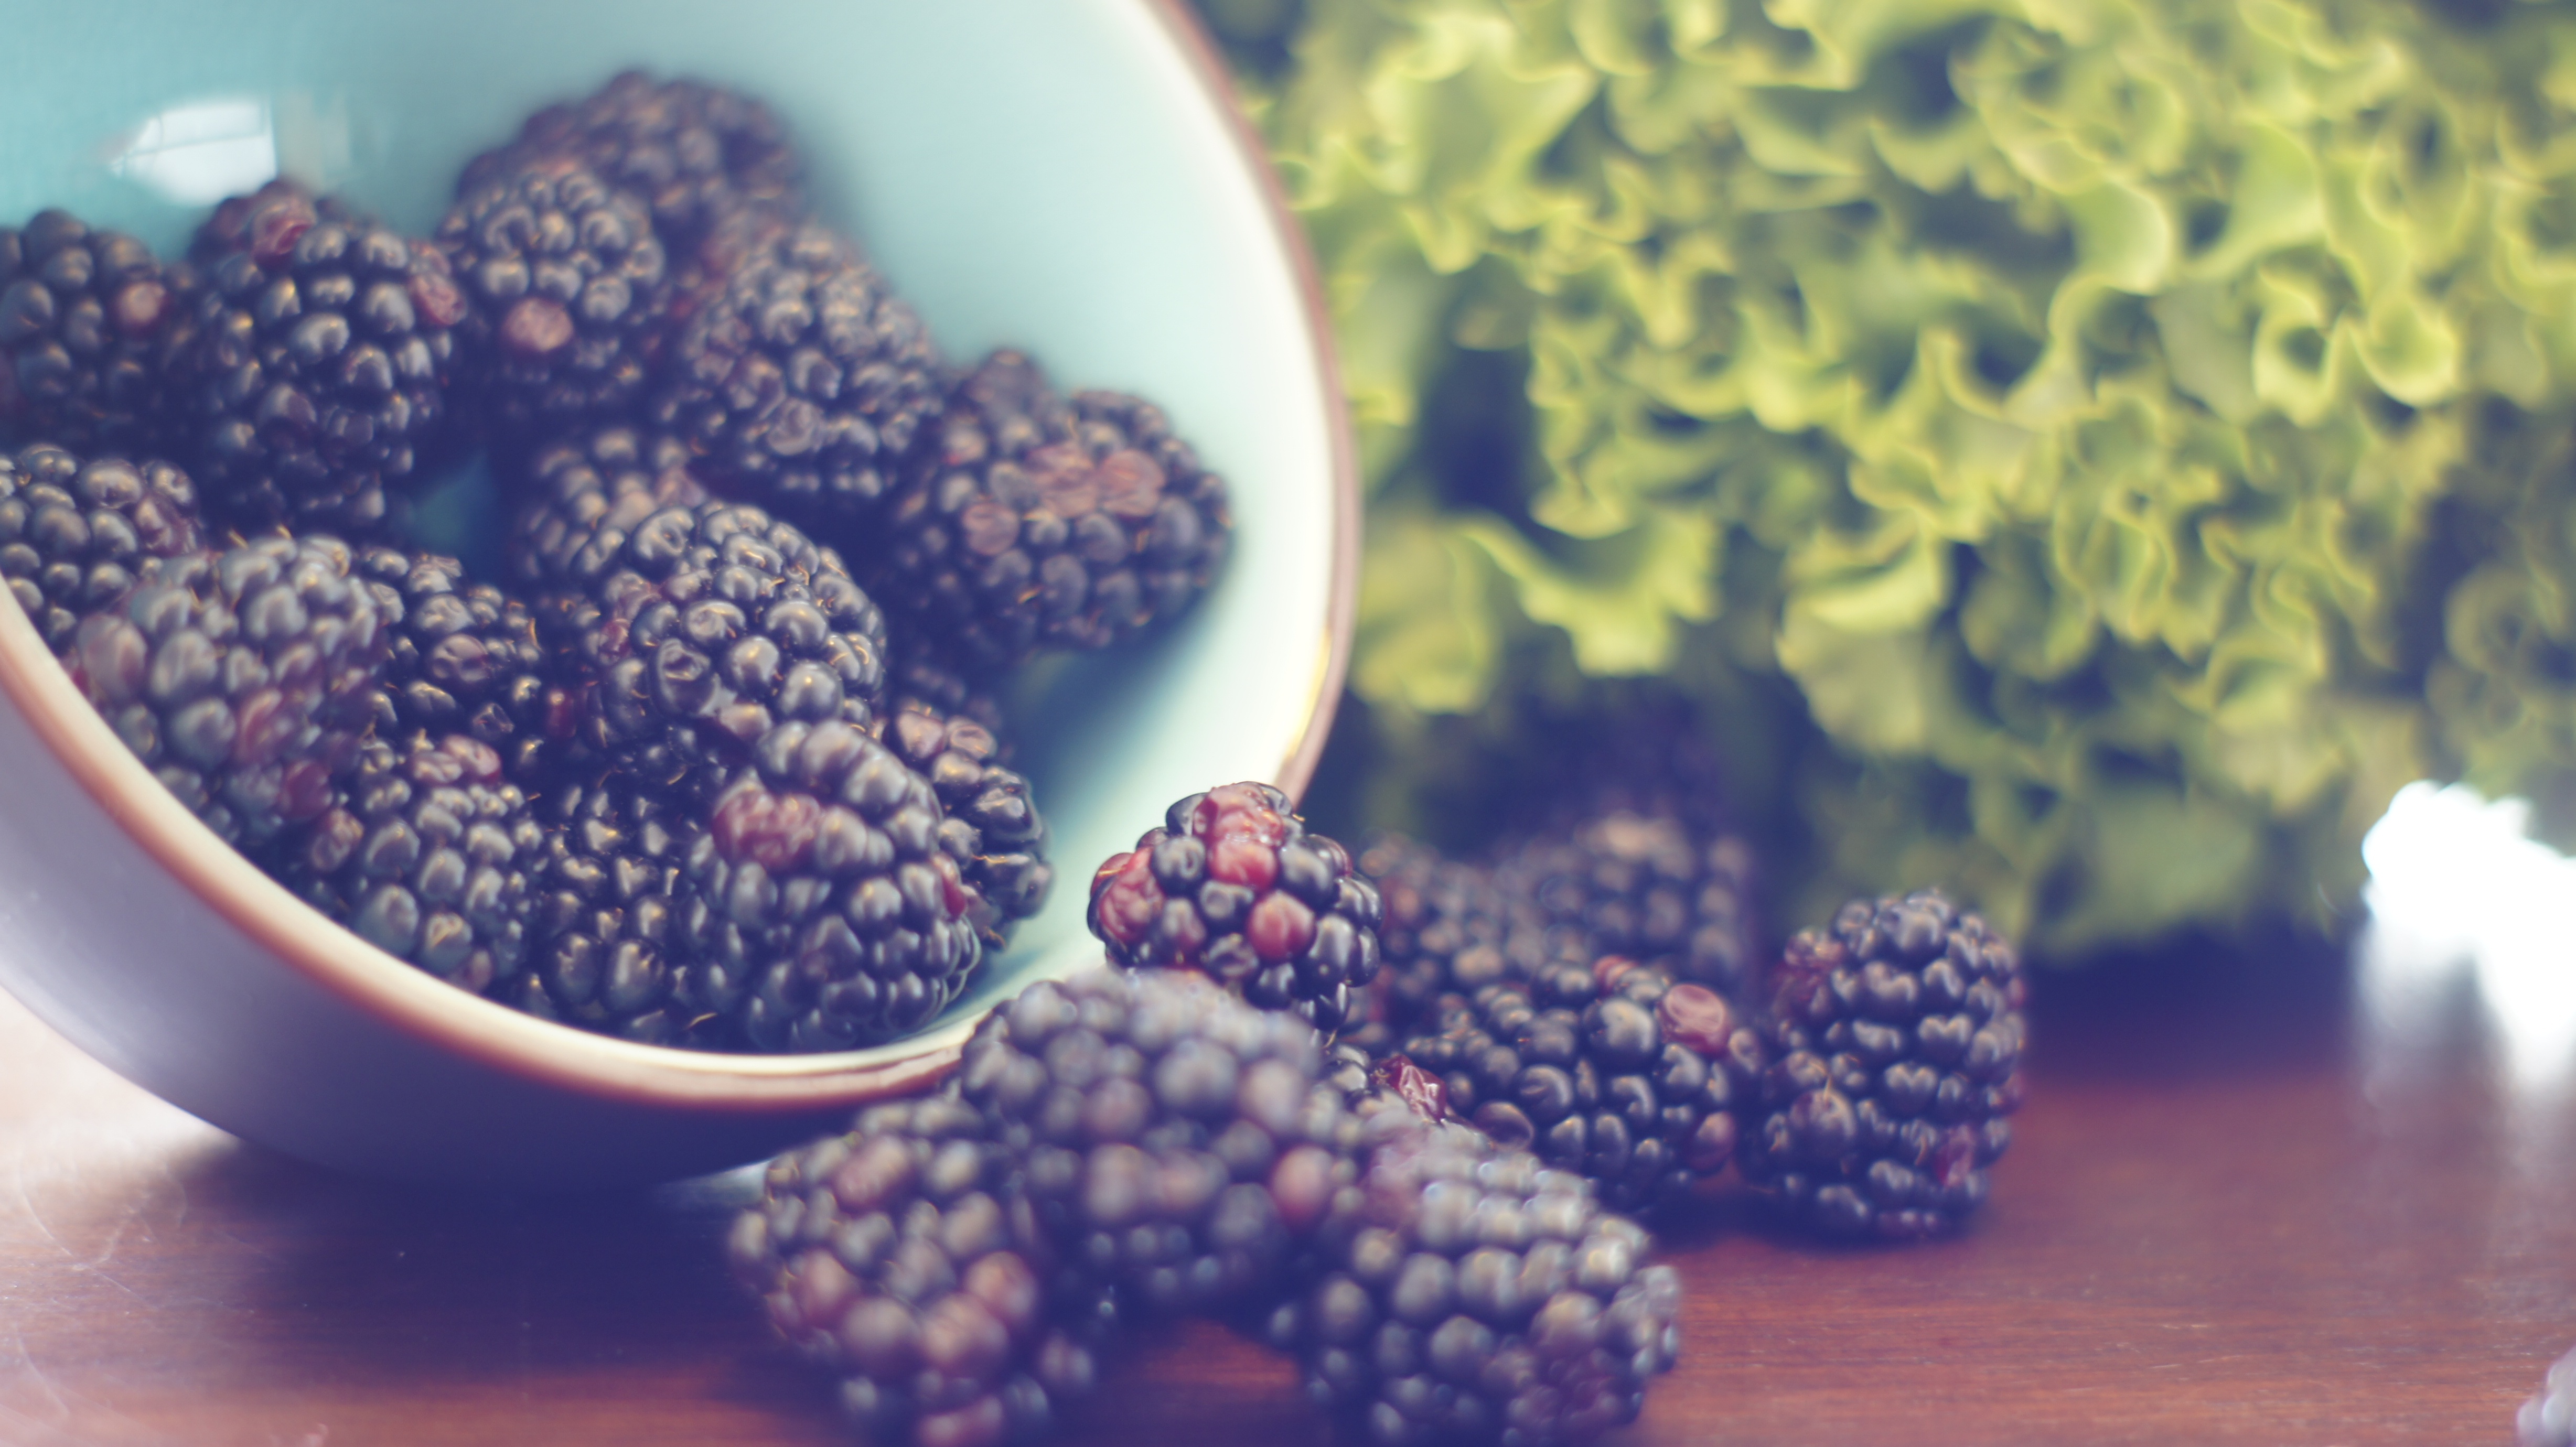
plant, fruit, berry, flower, pollen, food, produce, blackberry, life, berries, raspberries, beauty, scene, macro photography, flowering plant